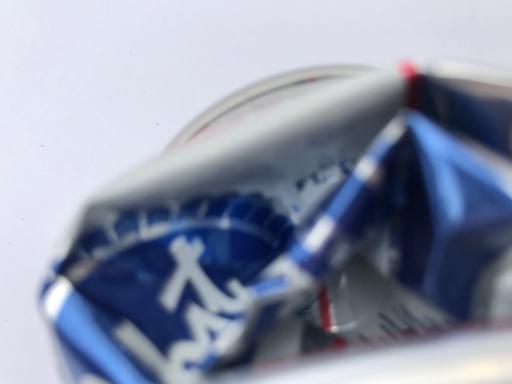
Label: metal